Sara Bareilles

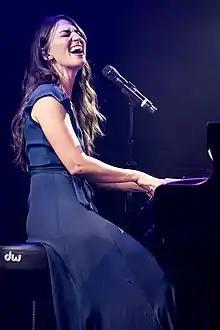
Bareilles in 2015

Soon after joining "The Sing-Off", Bareilles announced she was in the process of recording a new EP, with co-star Ben Folds producing it. She also collaborated with fellow singer songwriters Greg Laswell and Jon McLaughlin on their new singles in February. In March, she was slated to release "A Trace of Sun", a documentary of the time she had spent volunteering in Japan after the 2011 Tohoku earthquake. Her EP, "Once Upon Another Time", was released on May 22 and contained 5 new recordings. The first and only single from the EP, "Stay", was released on April 21, 2012, on 7" vinyl, exclusive to Record Store Day participants with a vinyl-only B-side, "Beautiful Girl".